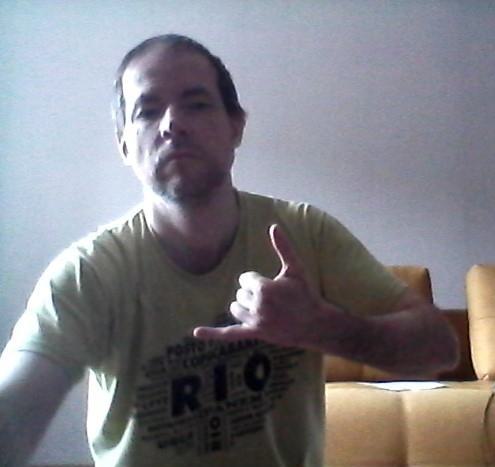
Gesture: call